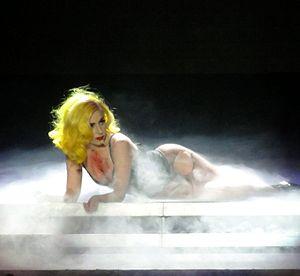
Alejandro est une chanson de l’artiste américaine Lady Gaga. Il s’agit du troisième single issu de son deuxième album studio, The Fame Monster. RedOne produit et participe à l'écriture du titre qui s'inscrit dans un style Europop avec un tempo moyen. Il adopte une mélodie exaltante où Gaga chante avec un accent espagnol pour dire adieux à ses amants fictifs. Pour le morceau, Gaga s'inspire de sa peur des hommes. Pour la plupart positives, les critiques remarquent qu'ABBA et Ace of Base ont influencé la chanson de manière significative.